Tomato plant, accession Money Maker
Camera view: bottom (45 deg); turntable rotation: 150 degrees
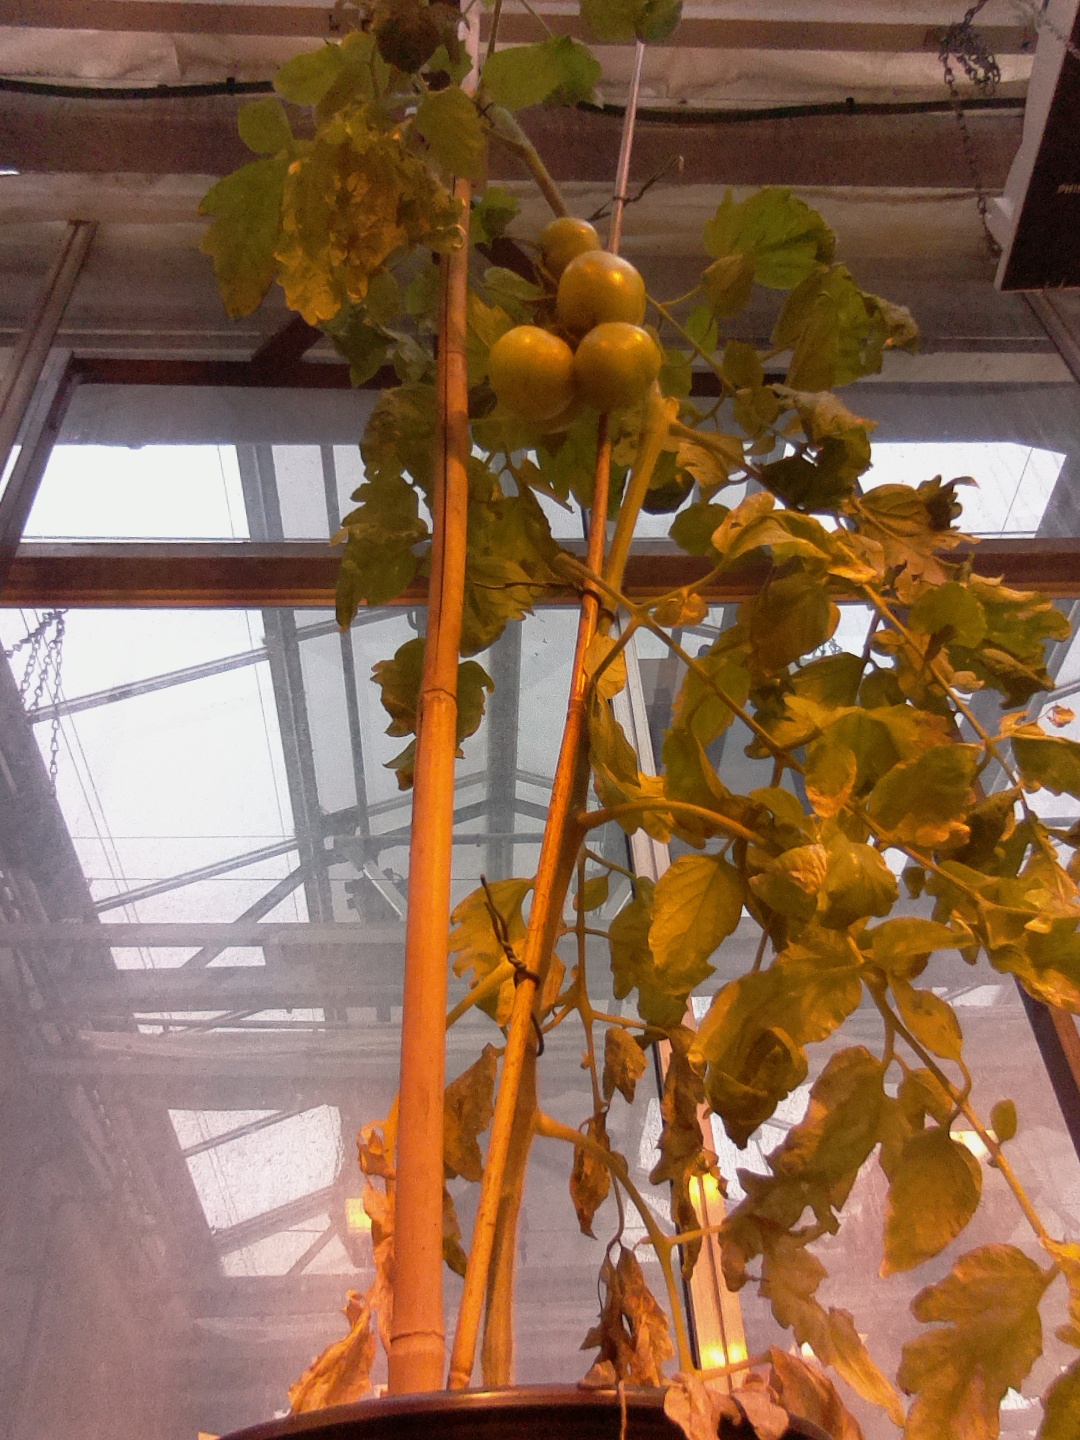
BBCH growth stage 79: 90% -100% of final fruit size